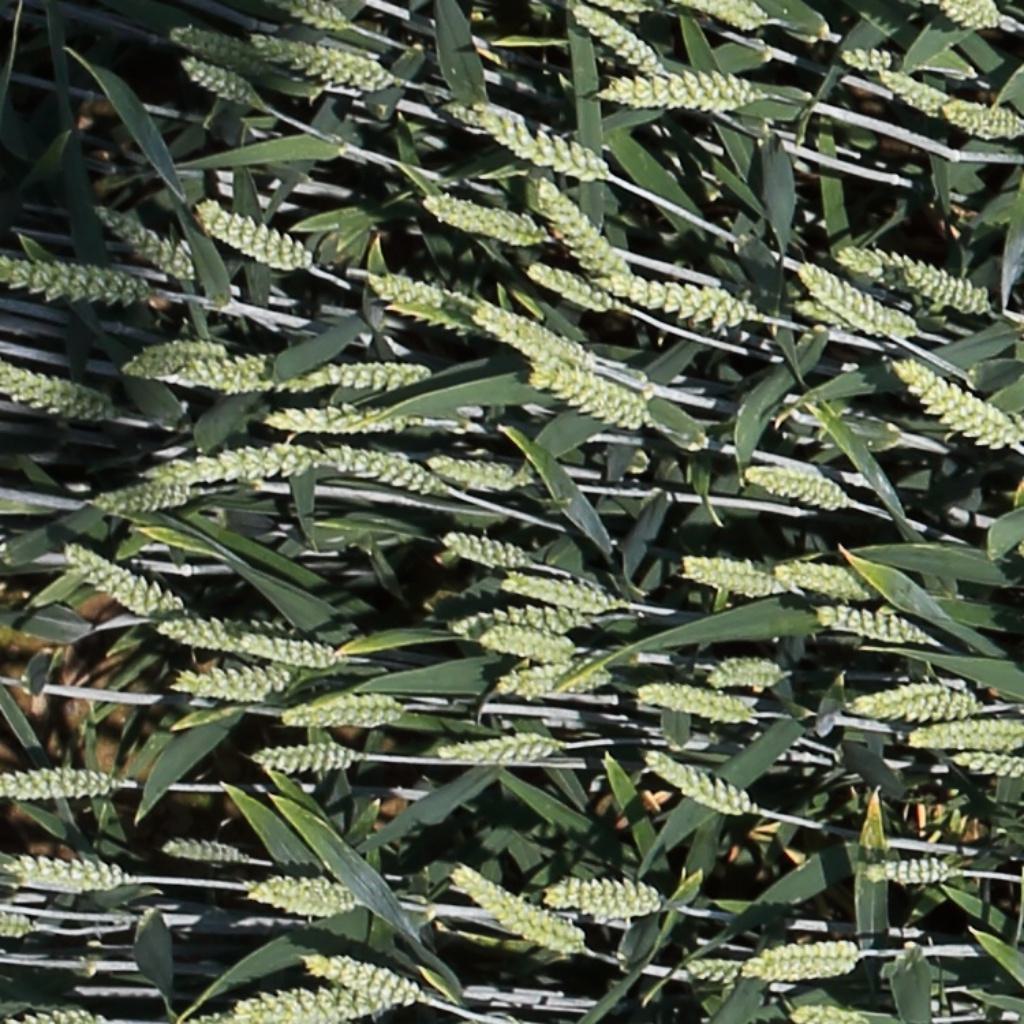
Country: Switzerland
Location: Usask
Wheat development stage: Filling